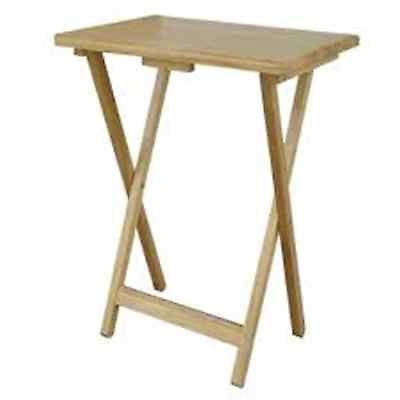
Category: table